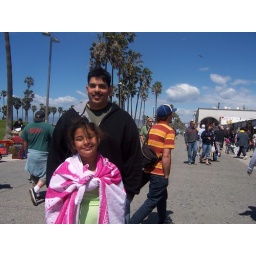
Venice beach MIchael Said to tie the towel around me so I could be Superwoman.